Hrotsvitha

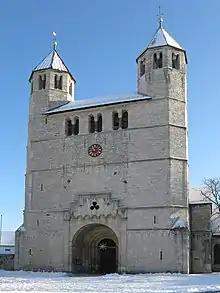
Gandersheim abbey church

All the information about Hrotsvitha comes from the prefaces of her work, and later interpretations of her writings. It is generally accepted that Hrotsvitha was born in approximately 935 and died in 973. Little is known of her lineage, or why she took the veil.